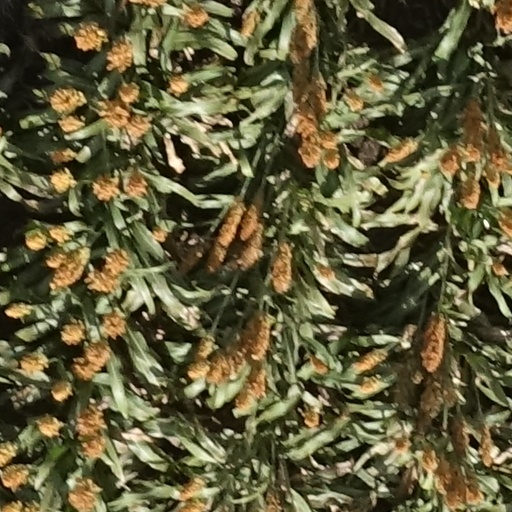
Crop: sorghum